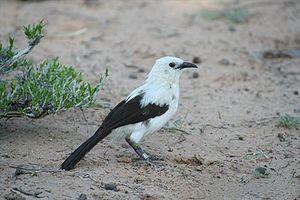
Le Cratérope bicolore est une espèce de passereaux appartenant à la famille des Leiothrichidae. Cette espèce niche dans les savanes sèches de l'Afrique du Sud, du Botswana, de la Namibie et du Zimbabwe.